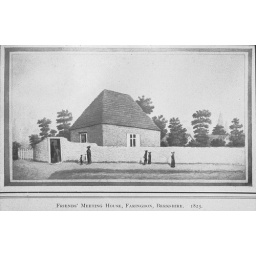
Photo by John Cottis of an engraving showing the meeting house looking West.Built 1672, two windows were added 1687.